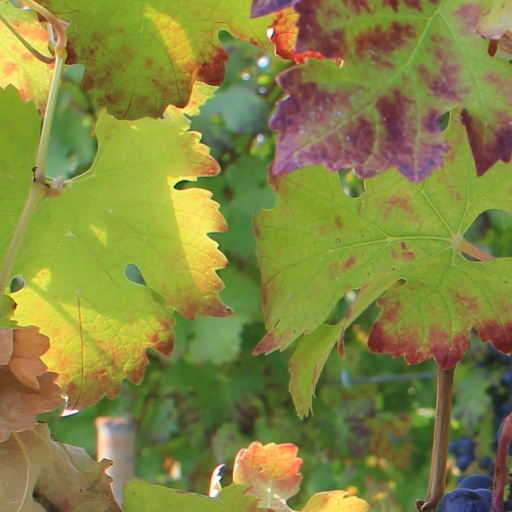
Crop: grape